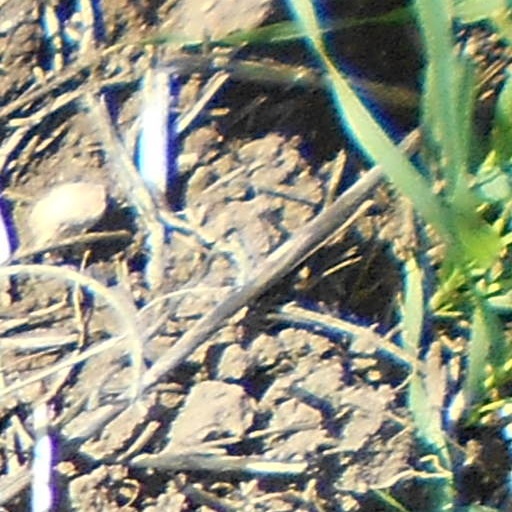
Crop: wheat